'Adud al-Dawla

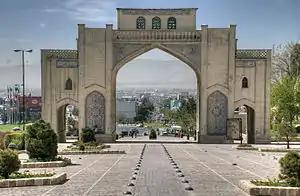
Picture of the Qur'an Gate in Shiraz, constructed during the reign of Adud al-Dawla

Adud al-Dawla kept his court in Shiraz. He visited Baghdad frequently and kept some of his "viziers" there, one of them being a Christian named Nasir ibn Harun. Furthermore, he had several Zoroastrian statesmen who served him, such as Abu Sahl Sa'id ibn Fadl al-Majusi, who served as his representative in Baghdad before his conquest of Iraq; Abu'l-Faraj Mansur ibn Sahl al-Majusi, who served as his financial minister; and Bahram ibn Ardashir al-Majusi. Adud al-Dawla seems to have greatly respected their religion.